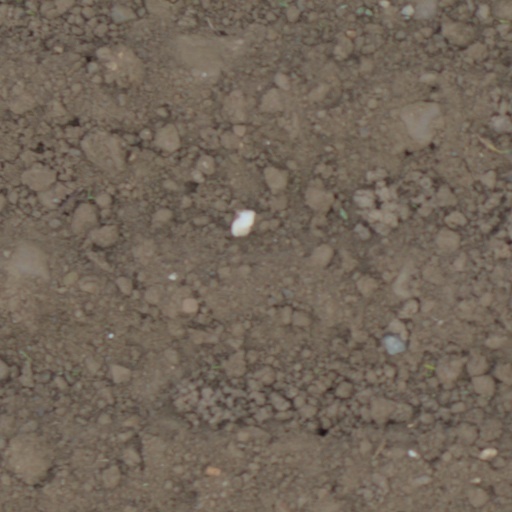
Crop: wheat